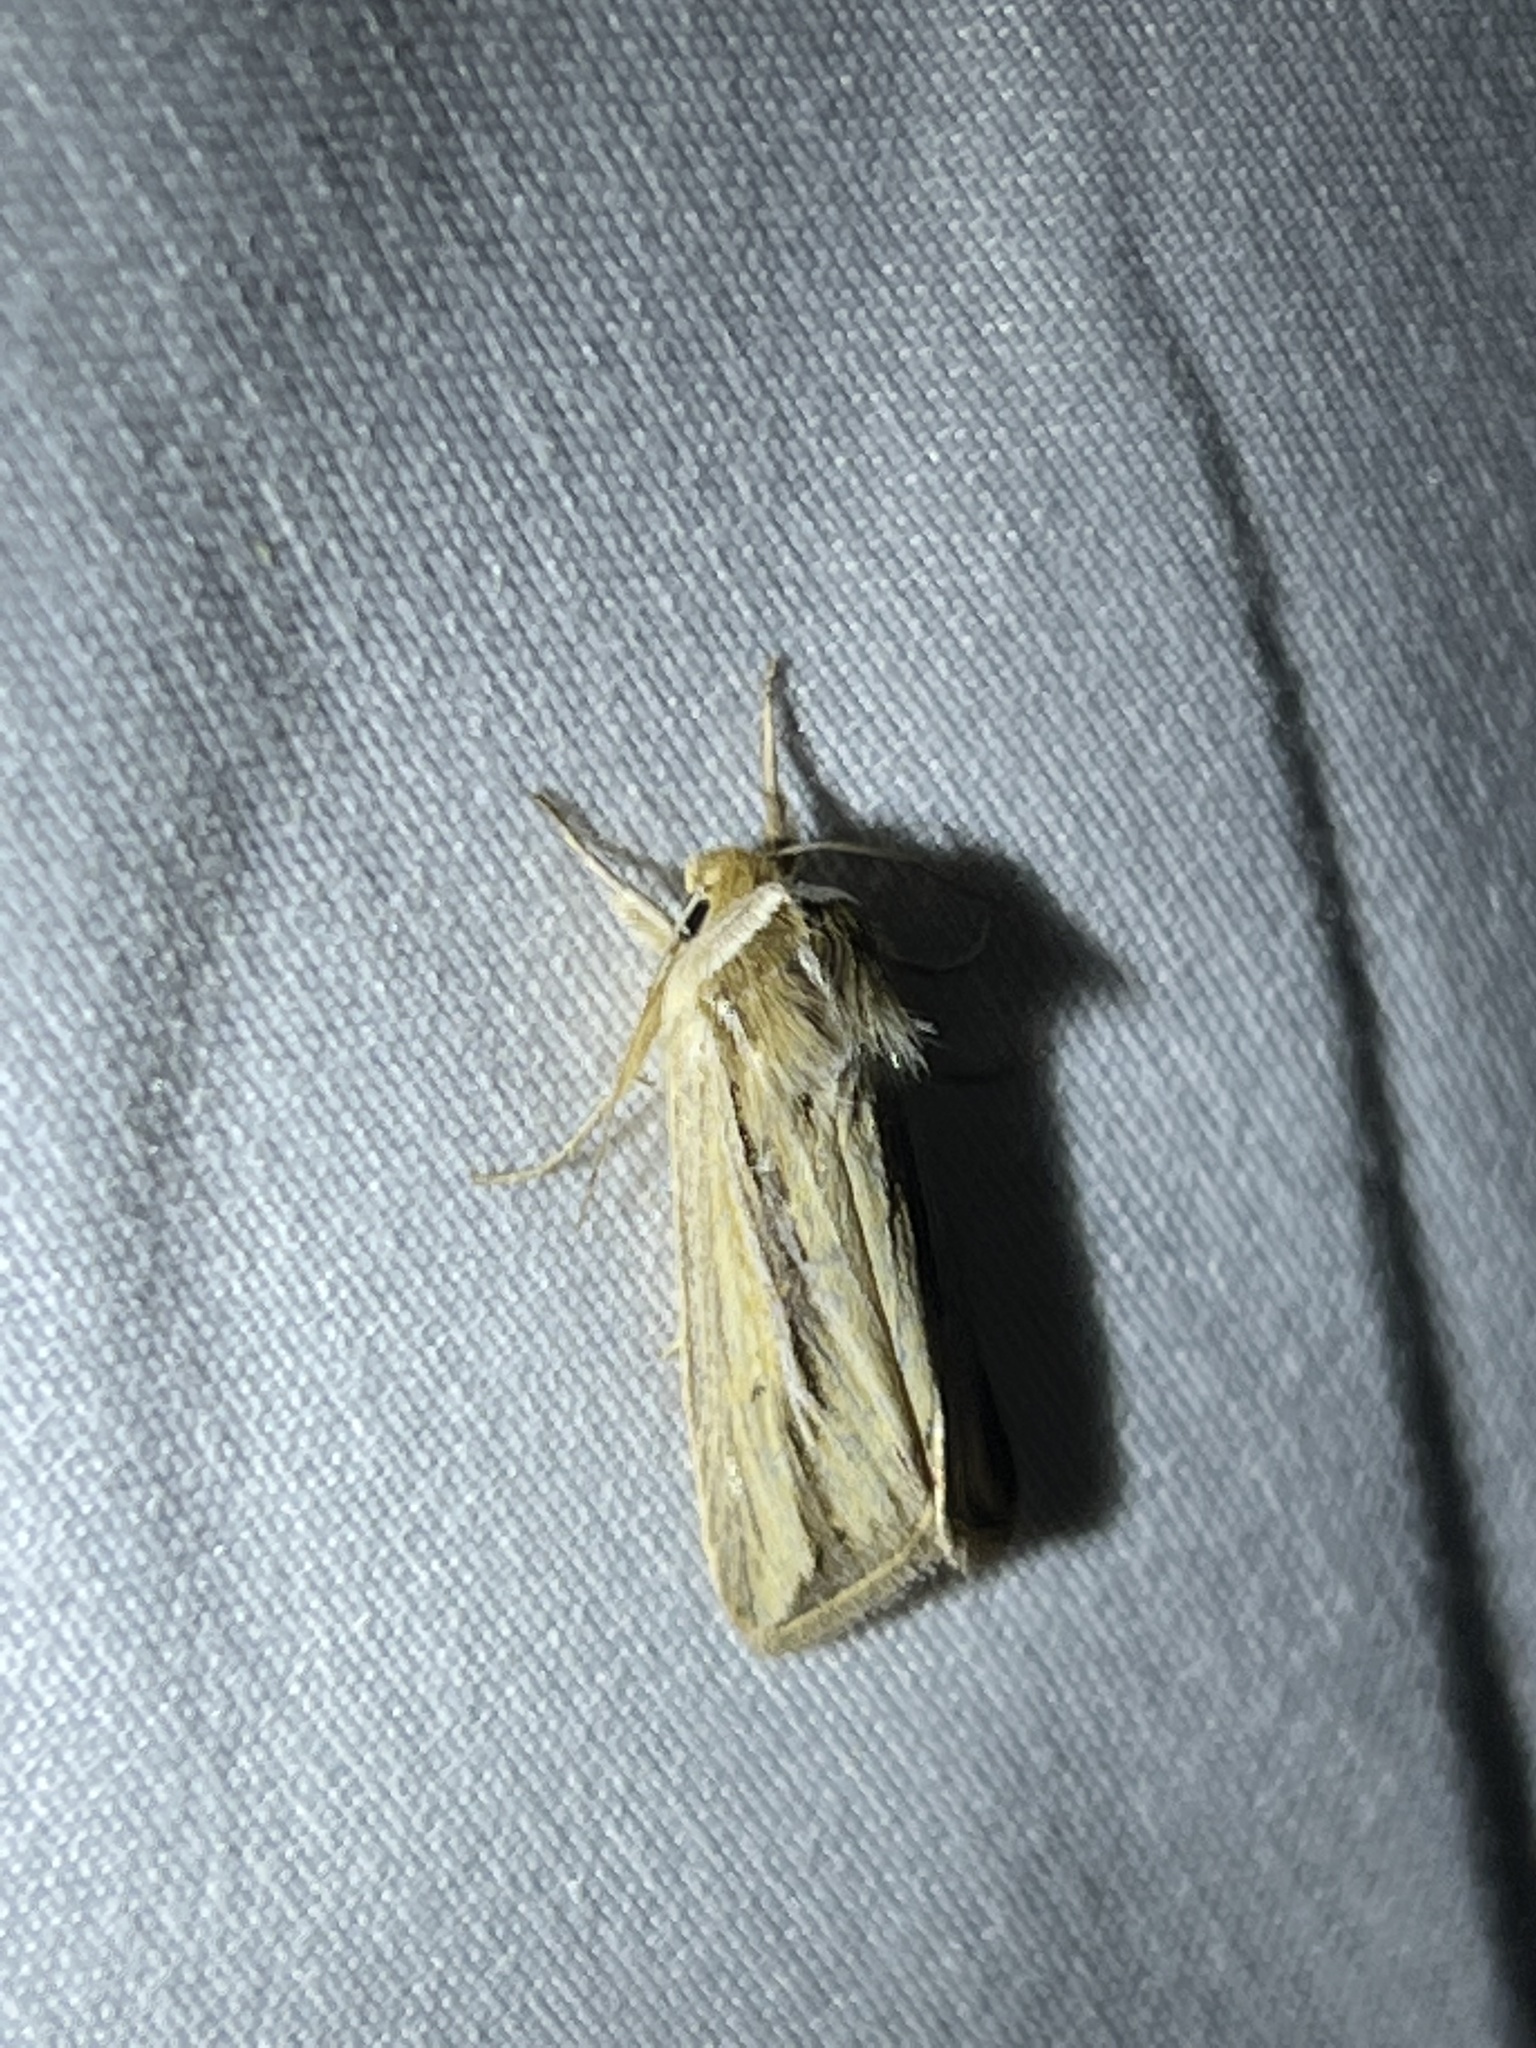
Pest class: wheathead_armyworm_Dargida_diffusa